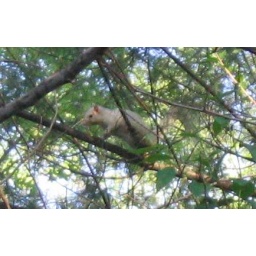
More white squirrel fun. Running around in the trees in our backyard.